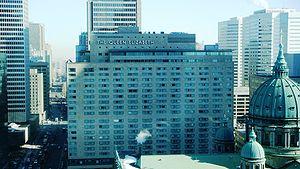
Hôtel Fairmont Le Reine Élizabeth, Montréal, Québec, Canada
Le Fairmont Le Reine Élizabeth ou Reine Elizabeth est un hôtel situé au cœur de l'arrondissement de Ville-Marie à Montréal. Il a été construit par le Canadien National, puis acheté par le Canadien Pacifique, pour finalement passer sous la bannière des Hôtels Fairmont. Il a été inauguré en 1958.
Le repêchage amateur 1964 est le deuxième repêchage de la Ligue nationale de hockey, ligue professionnelle de hockey sur glace en Amérique du Nord. Ce repêchage a lieu le 11 juin 1964 à l'hôtel Reine Élizabeth à Montréal au Québec, province du Canada.
Le repêchage amateur 1963 est le premier repêchage de la Ligue nationale de hockey, ligue professionnelle de hockey sur glace d'Amérique du Nord. Ce repêchage a lieu le 5 juin 1963 dans l'hôtel Reine Élizabeth à Montréal dans la province du Québec au Canada. Vingt-et-un joueurs sont choisis par les six équipes que compte la LNH et parmi tous ces joueurs, tous possèdent au moins la nationalité canadienne et aucun gardien de but n'est sélectionné.
Le repêchage amateur 1965 est le troisième repêchage de la Ligue nationale de hockey, ligue professionnelle de hockey sur glace en Amérique du Nord. Ce repêchage a lieu le 27 avril 1965 à l'hôtel Reine Élizabeth à Montréal au Québec, province du Canada.